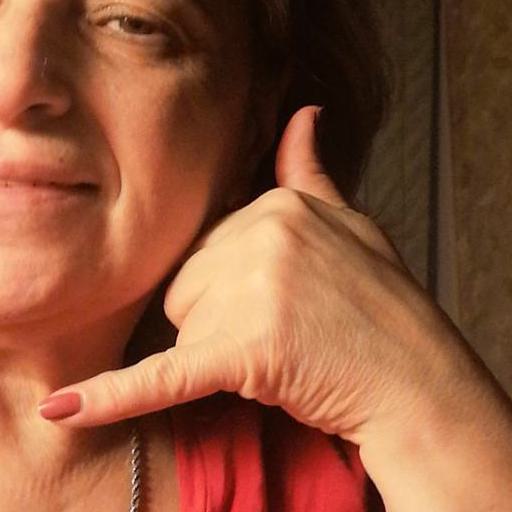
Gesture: call